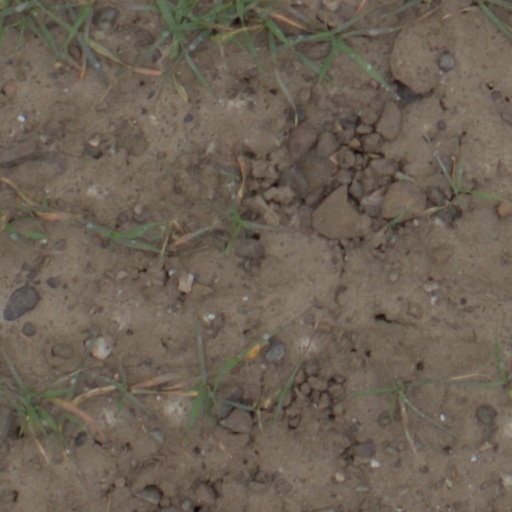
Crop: wheat